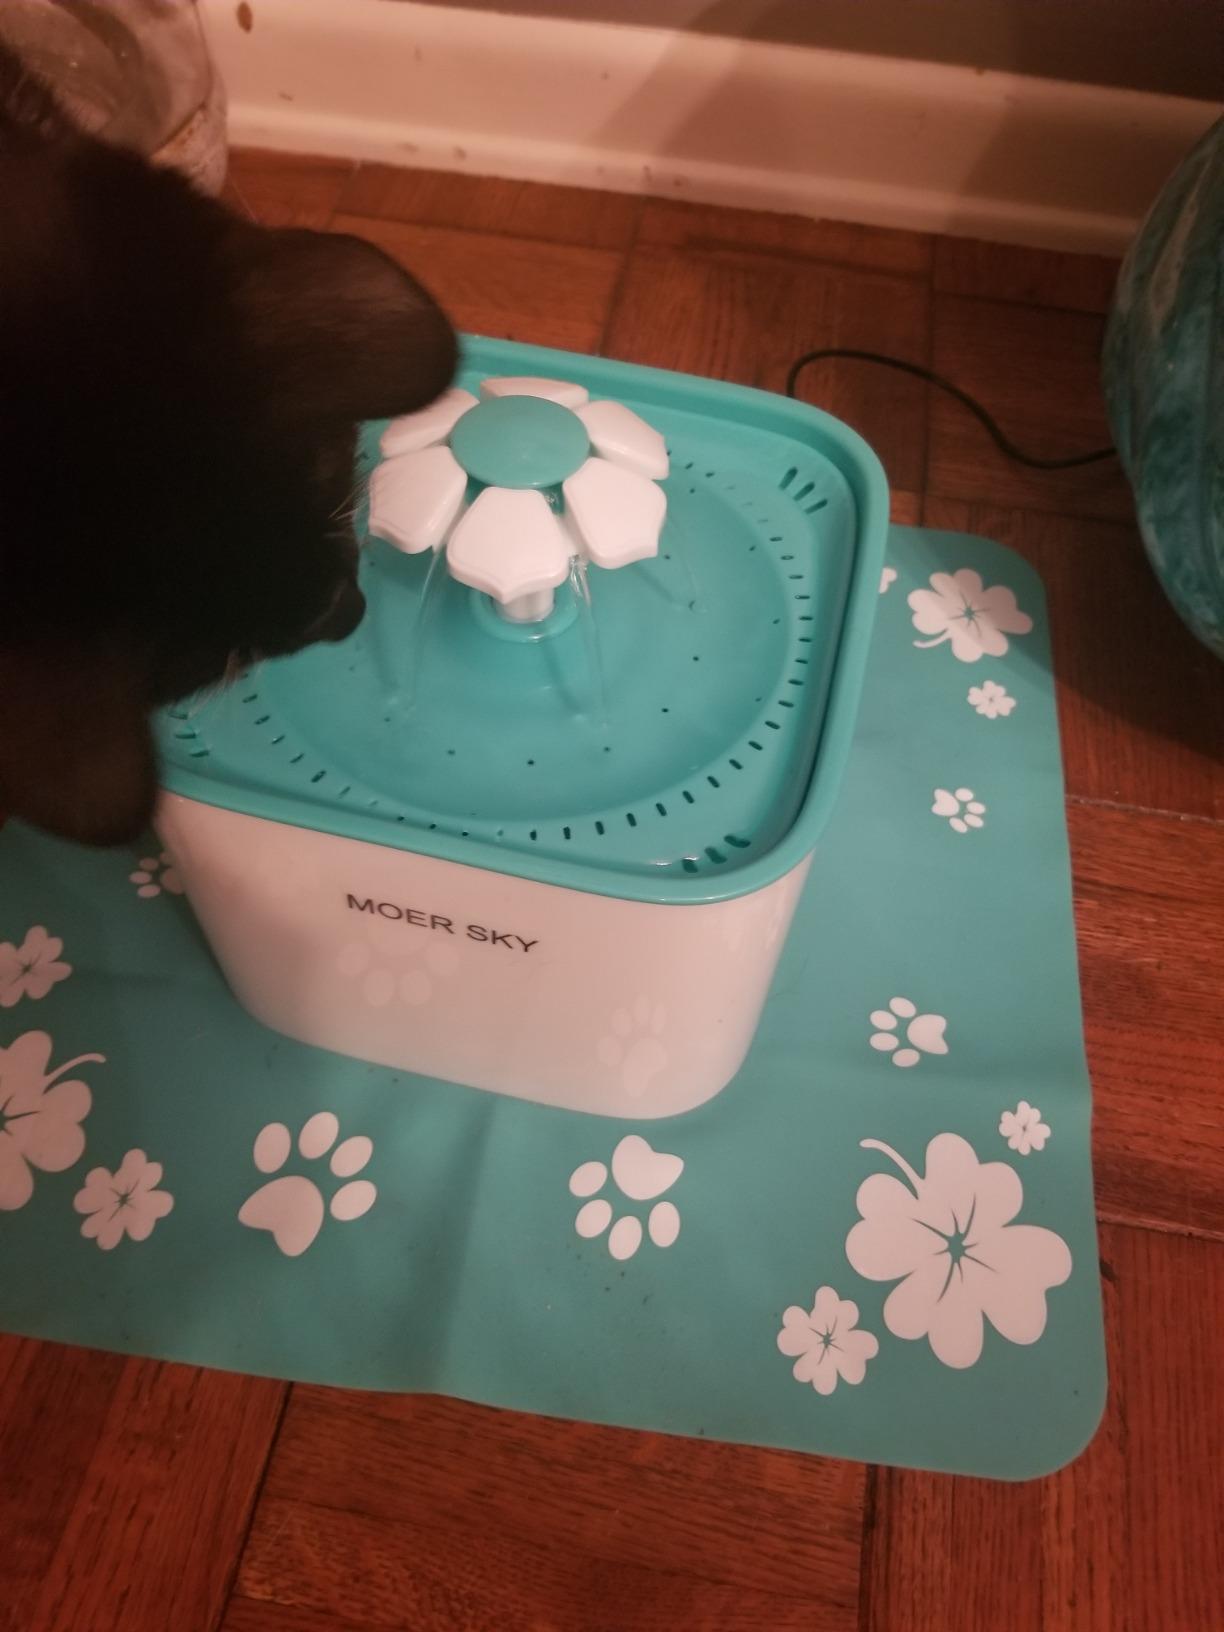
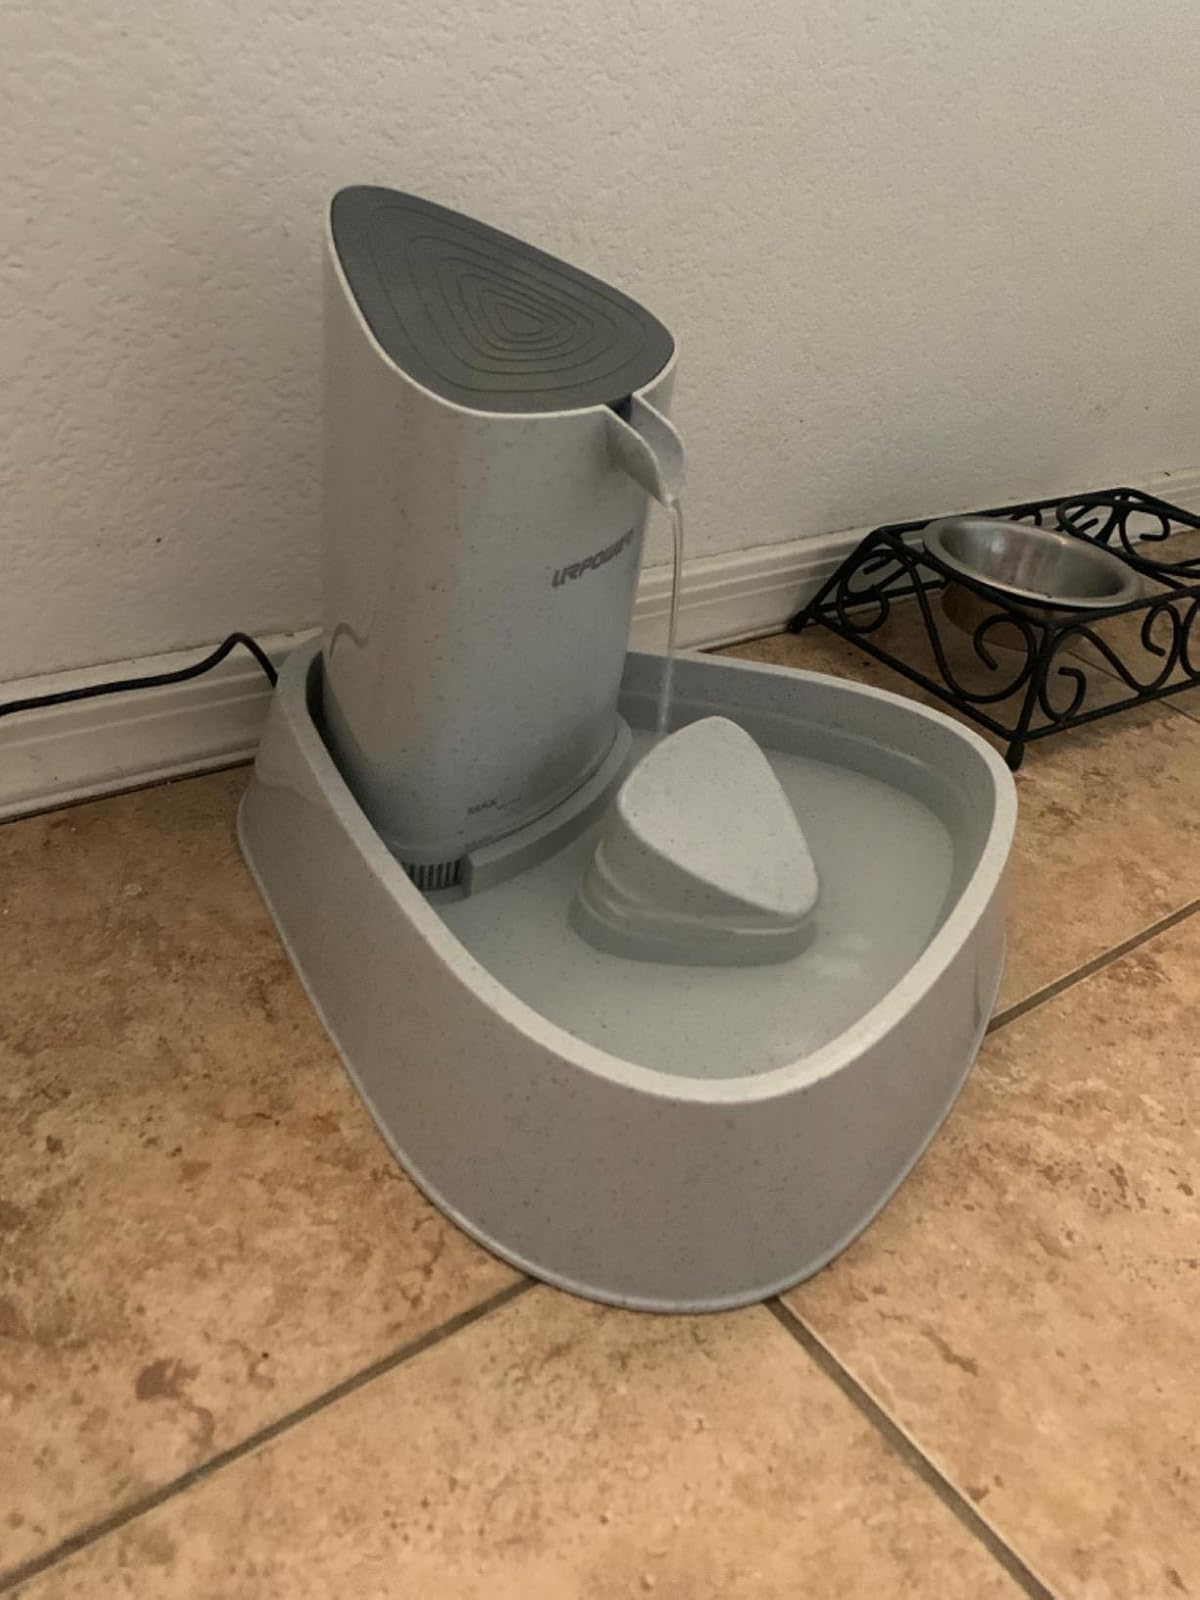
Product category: items_bowl
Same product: no